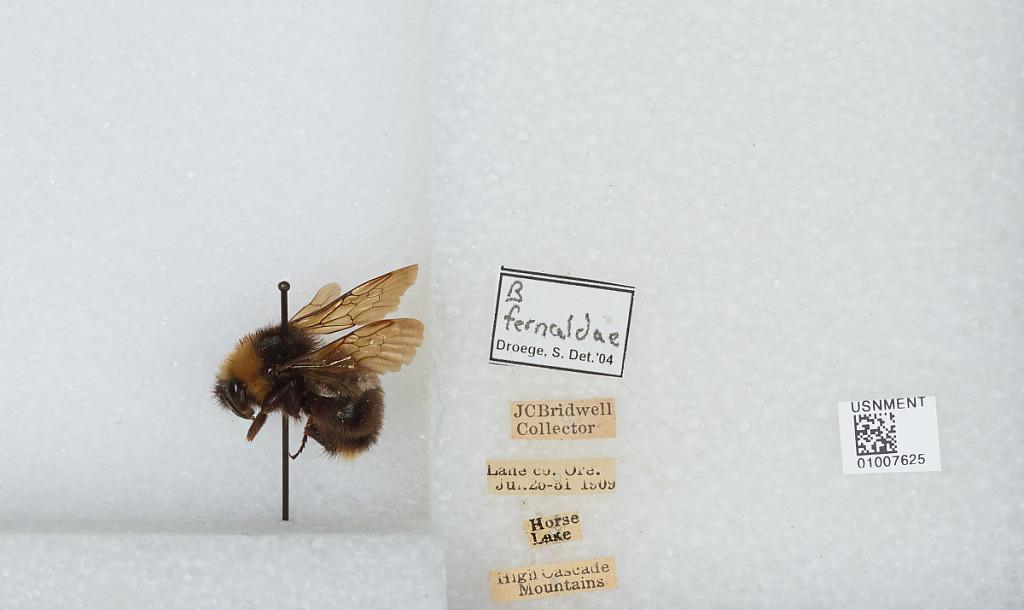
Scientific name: Bombus (Psithyrus) fernaldae (Franklin)
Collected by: J. Bridwell
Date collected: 1909-7-20
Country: United States
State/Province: Oregon
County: Lane
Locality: Horse Lake, High Cascade Mountains
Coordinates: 44.0003, -121.873
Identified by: Droege, S. W.